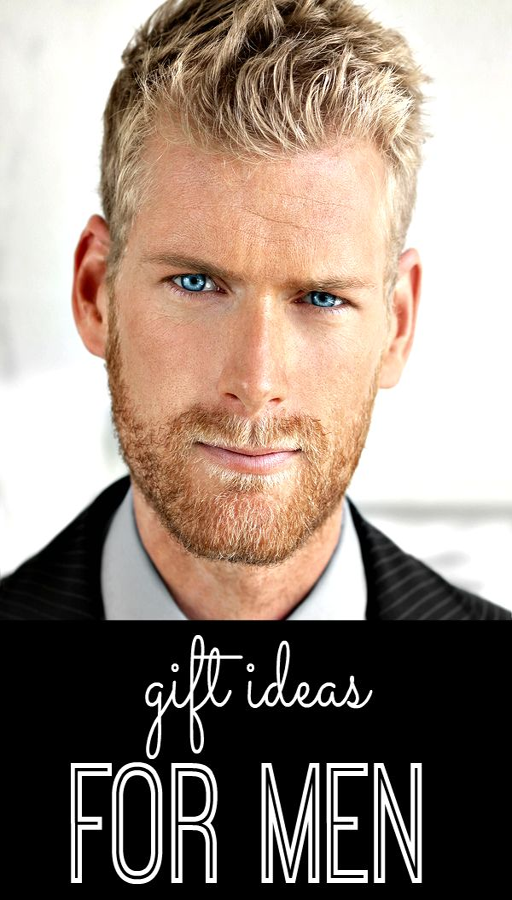
christmas gift ideas - great gift ideas for men - a little something for every guy on your list .